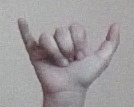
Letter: ya